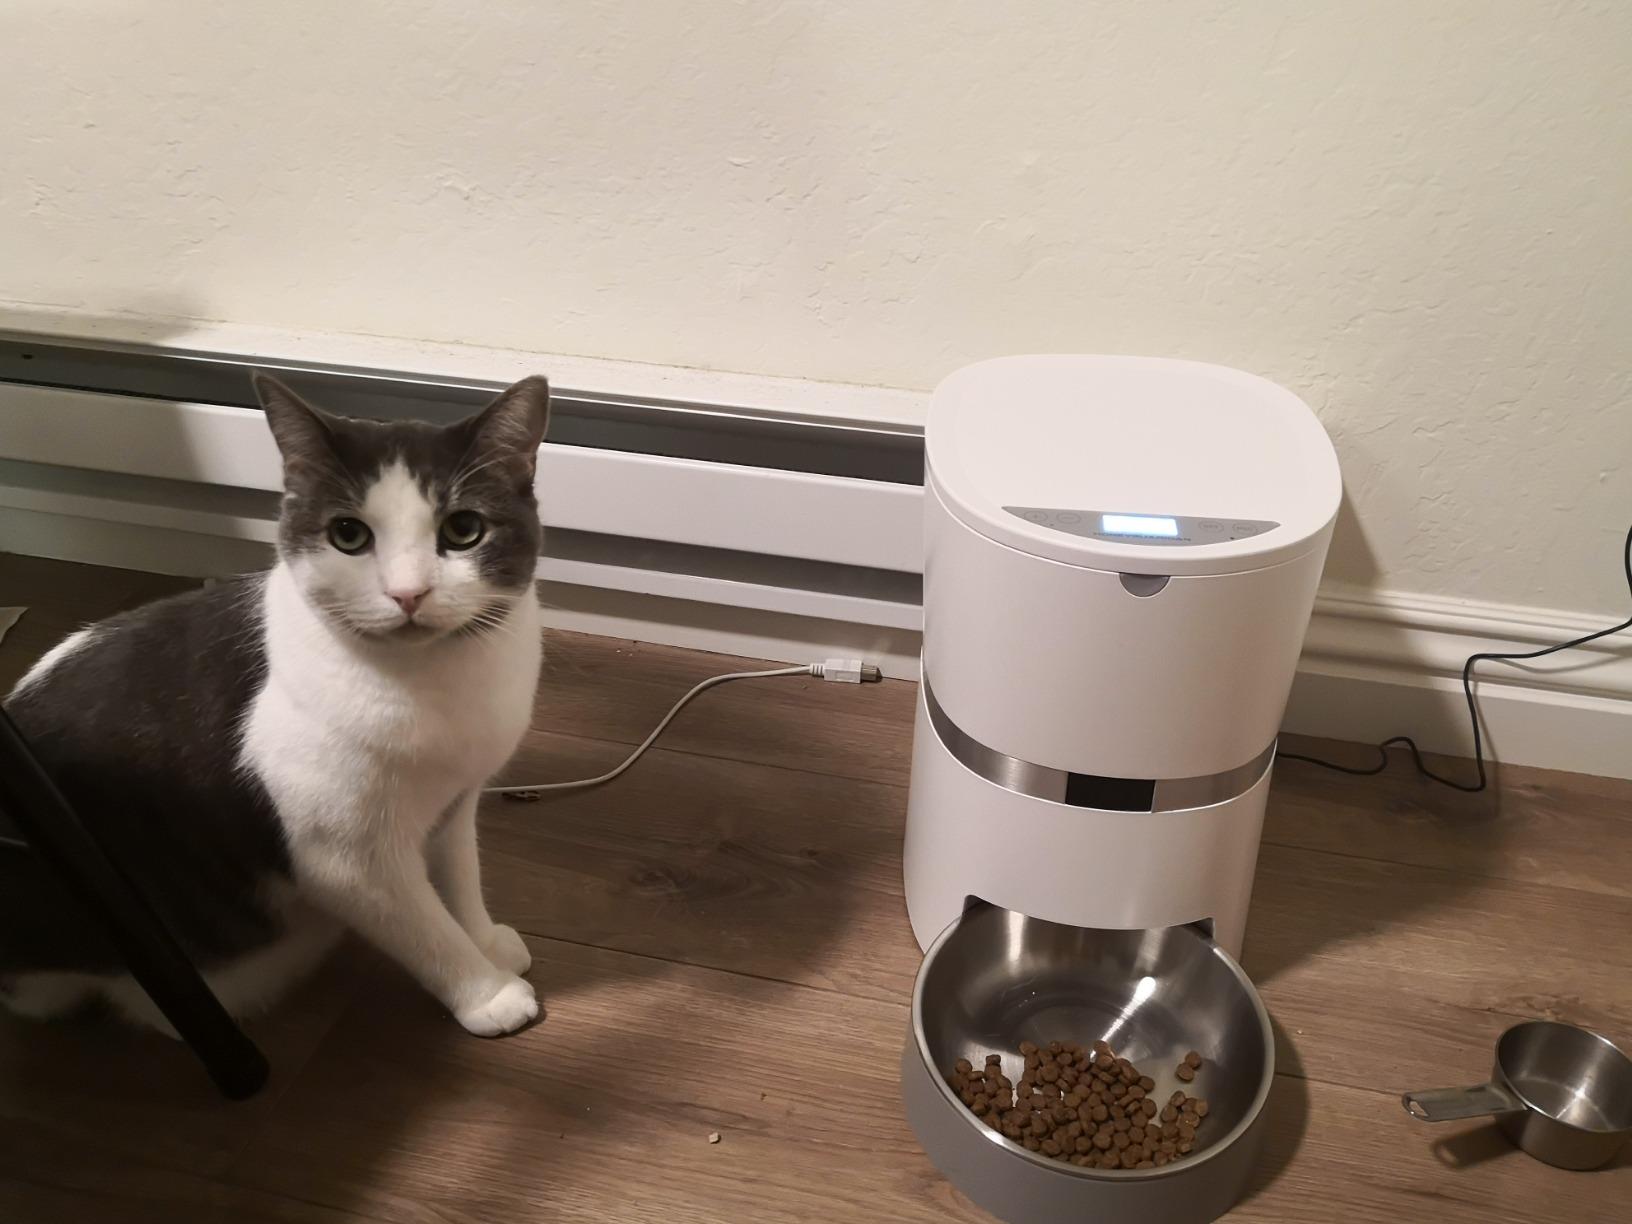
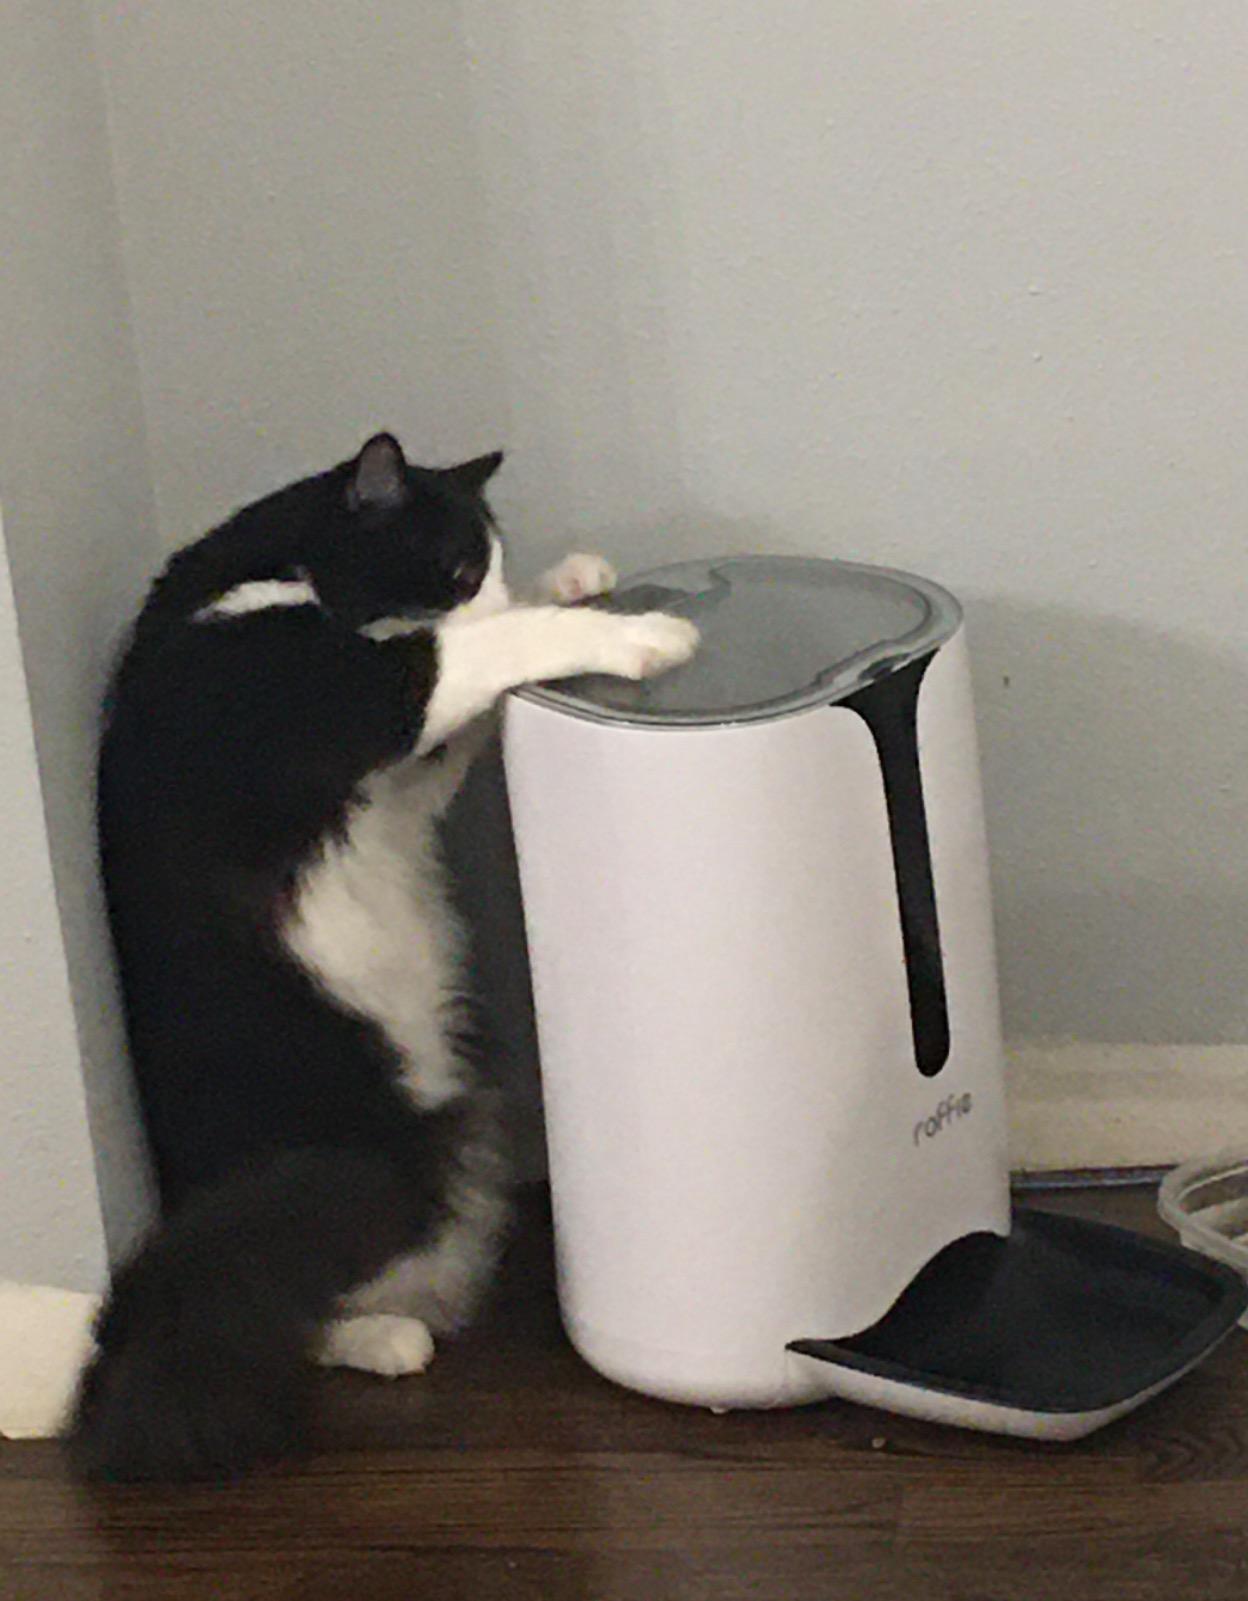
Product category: items_feeder
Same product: no